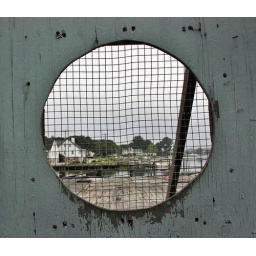
A strategically placed hole in a plywood wall on construction job on Main St. in Mystic provides a view of the river